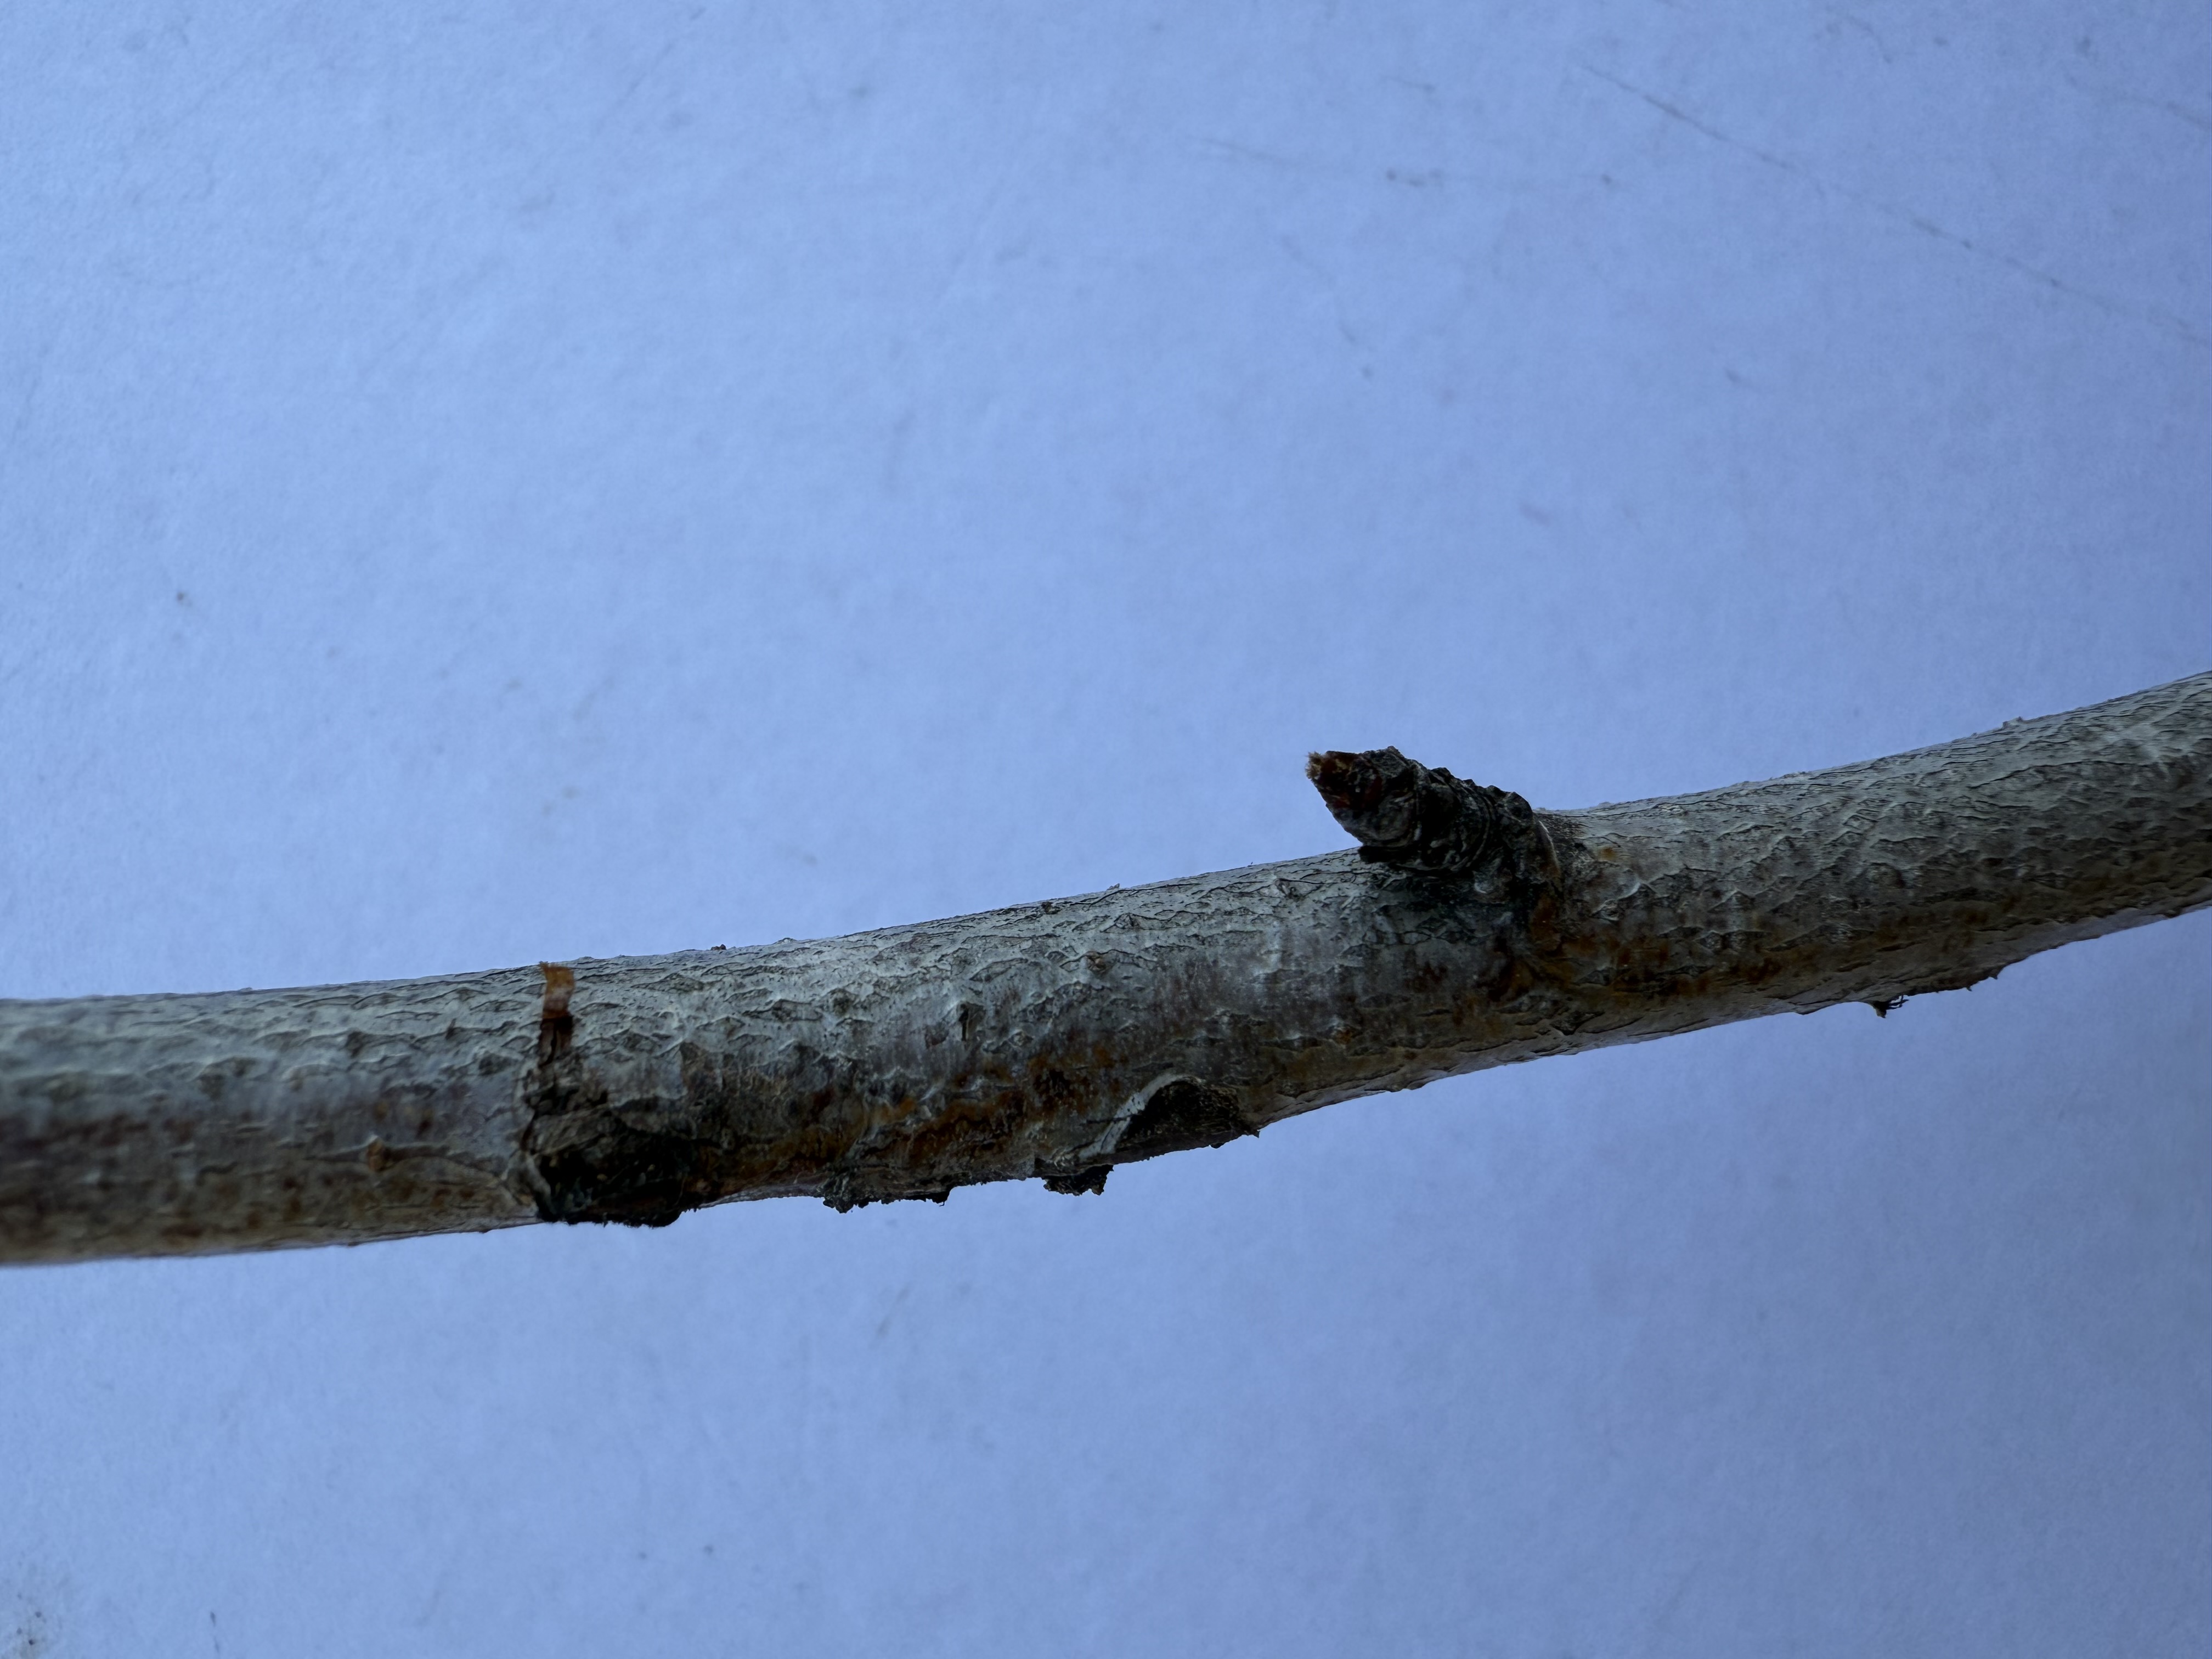
Variety: Duke Blueberry